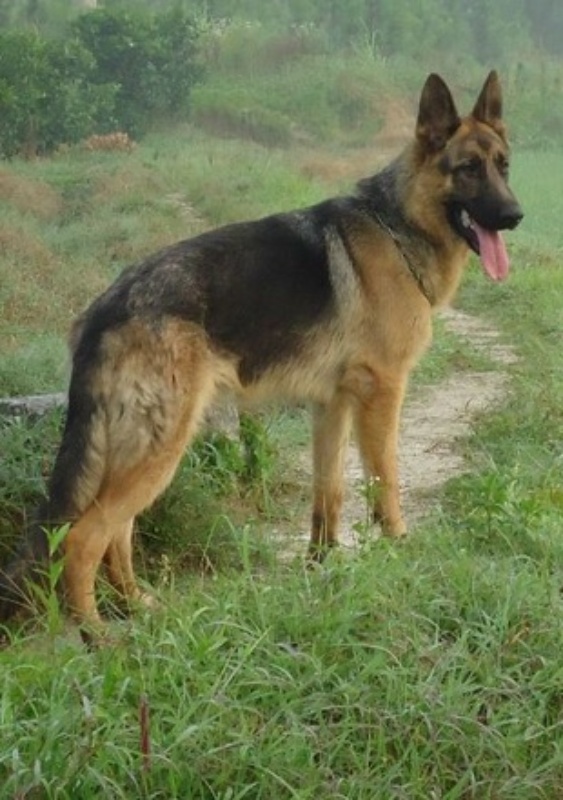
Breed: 258-n000104-Black_sable